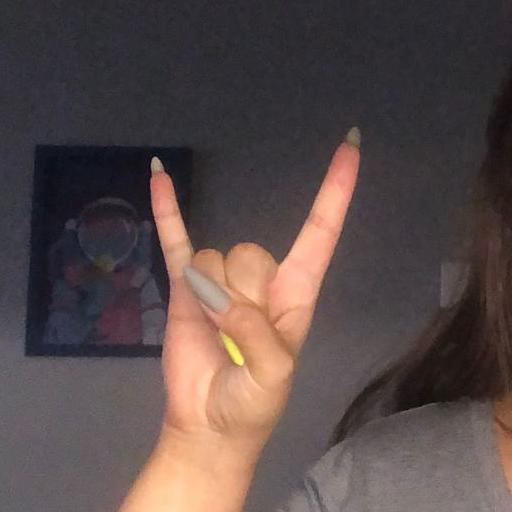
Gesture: rock